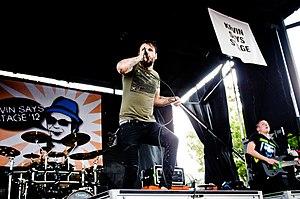
After the Burial est un groupe de metalcore américain, originaire de Minneapolis dans le Minnesota. Le groupe est actuellement sur le label Sumerian Records, et a sorti trois de ses quatre albums sur ce label. Depuis sa formation en 2004, le groupe a effectué deux changements de chanteur et deux changements de batteur, le bassiste Lerichard Foral, les deux guitaristes Justin Lowe et Trent Hafdahl étant ainsi les représentants restants de la formation initiale. Le groupe participe à de nombreux festivals, et est considéré comme un membre éminent de la scène djent.